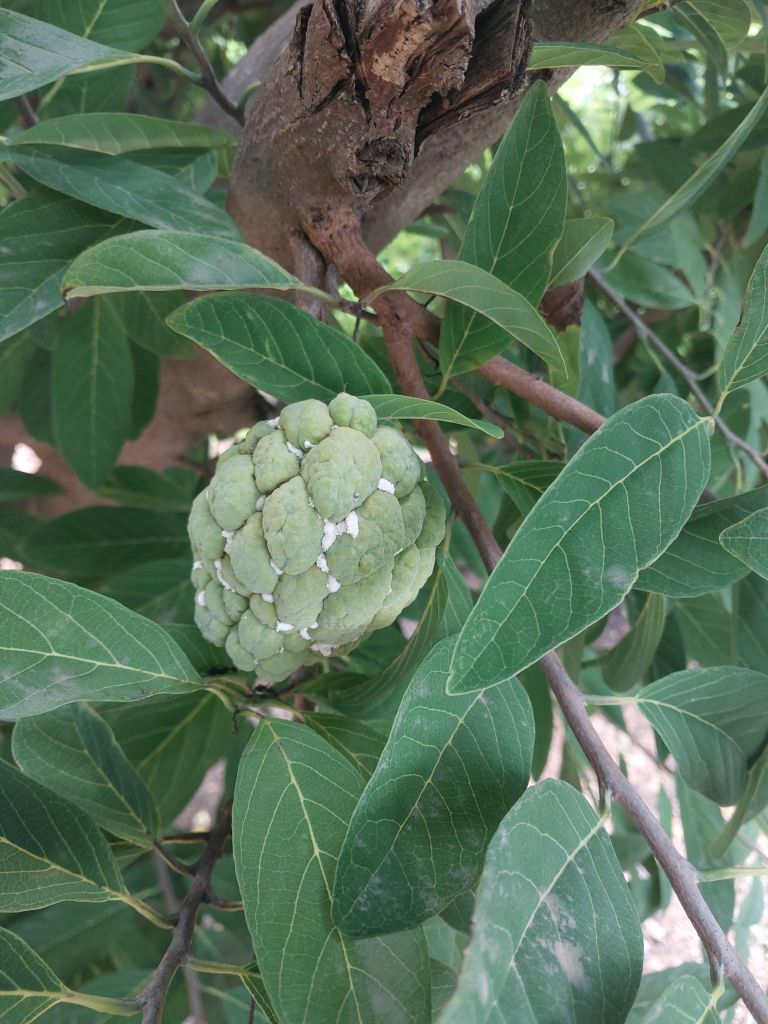
Disease label: Mealy Bug